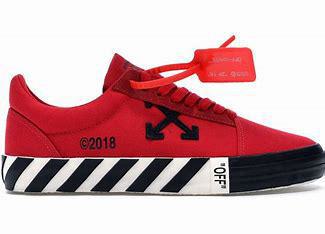
Brand: Off-White
Model: Off Vulc